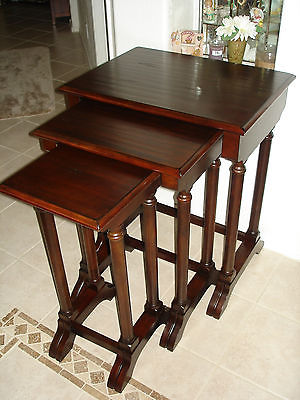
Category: table